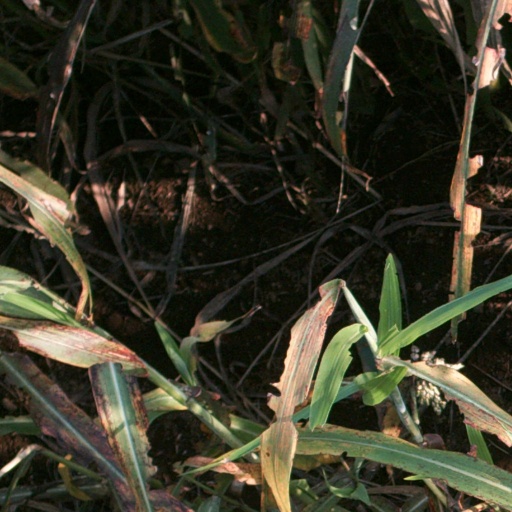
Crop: sorghum